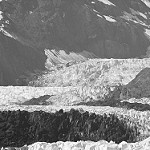
Label: B & W